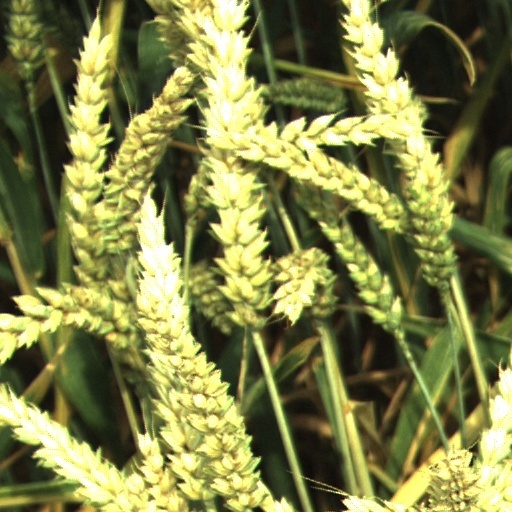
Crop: wheat